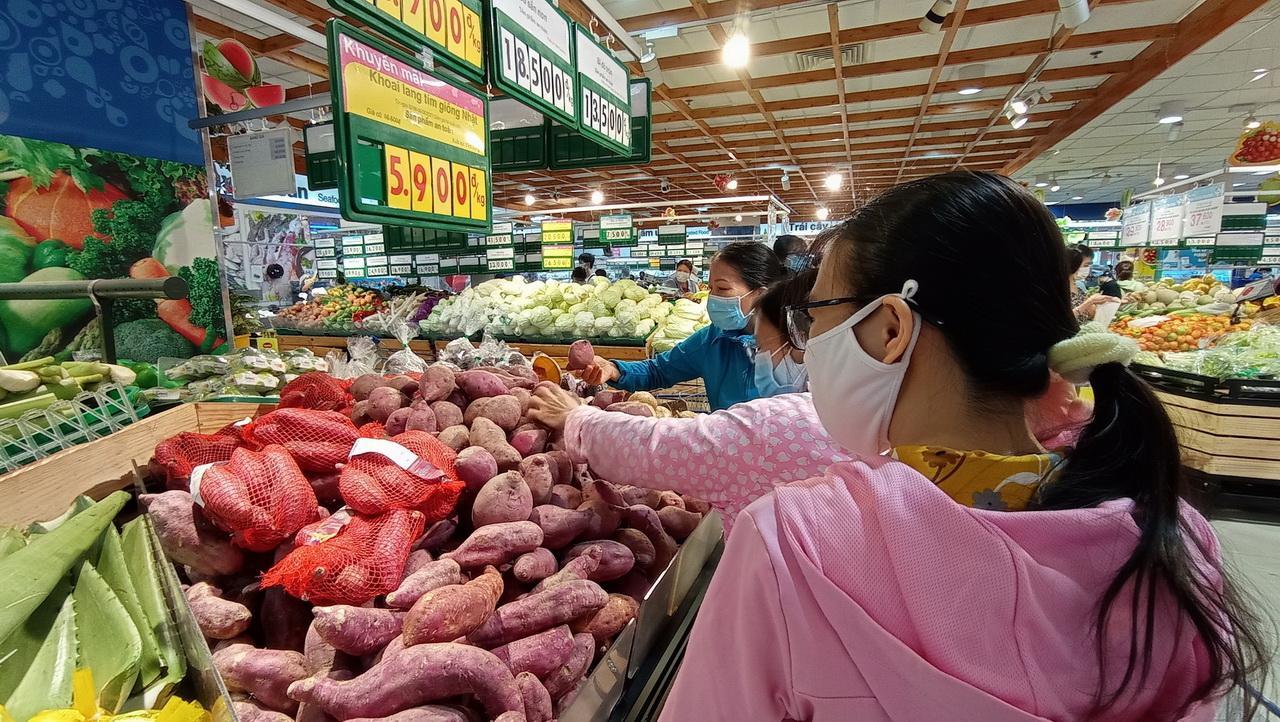
có một vài người đang đứng bên kệ hàng rau củ quả